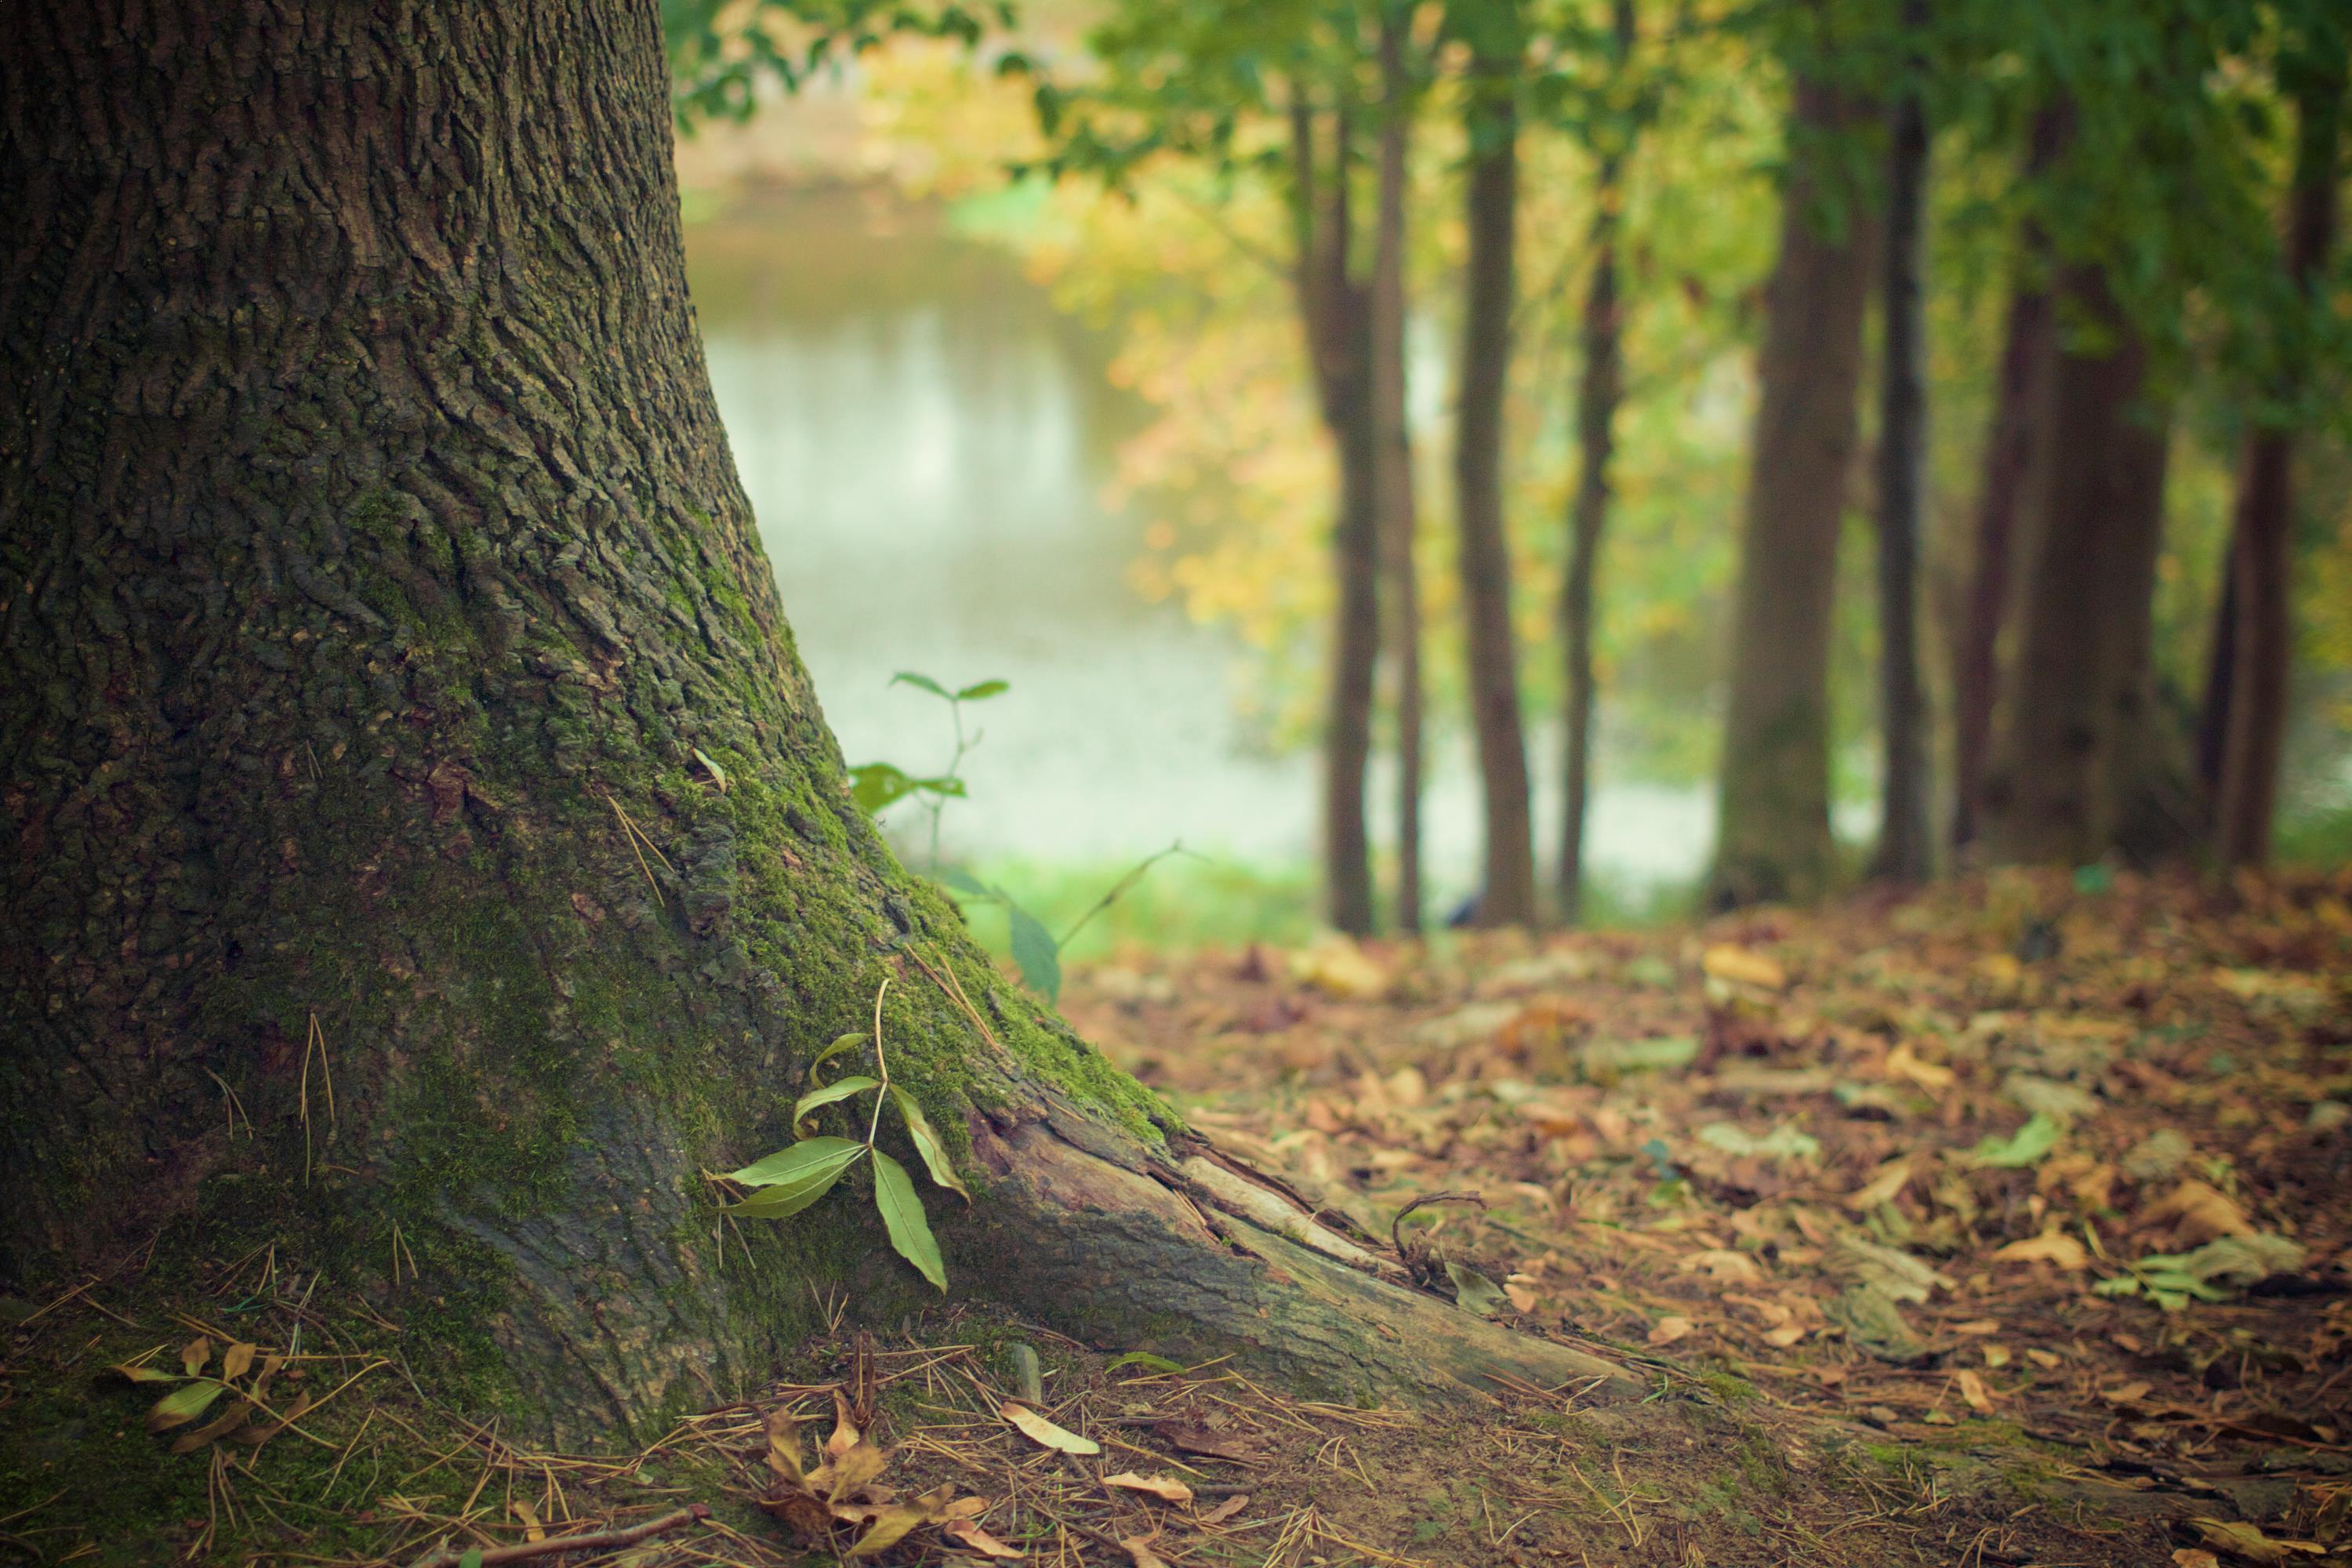
nature, natural landscape, tree, natural environment, green, forest, woodland, trunk, old growth forest, nature reserve, atmospheric phenomenon, leaf, sunlight, plant, morning, biome, branch, woody plant, deciduous, grass, Northern hardwood forest, jungle, valdivian temperate rain forest, wood, terrestrial plant, landscape, adaptation, riparian forest, rainforest, temperate broadleaf and mixed forest